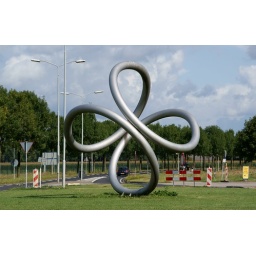
Look at take 1 to 4 to get a clear picture of this sculpture standing in Beuningen, gelderland. The netherlands